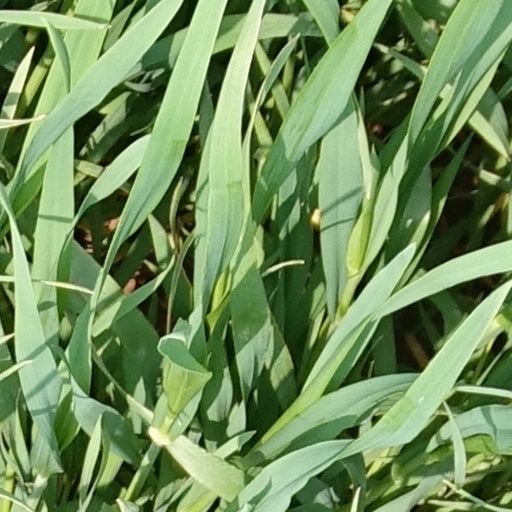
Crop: wheat